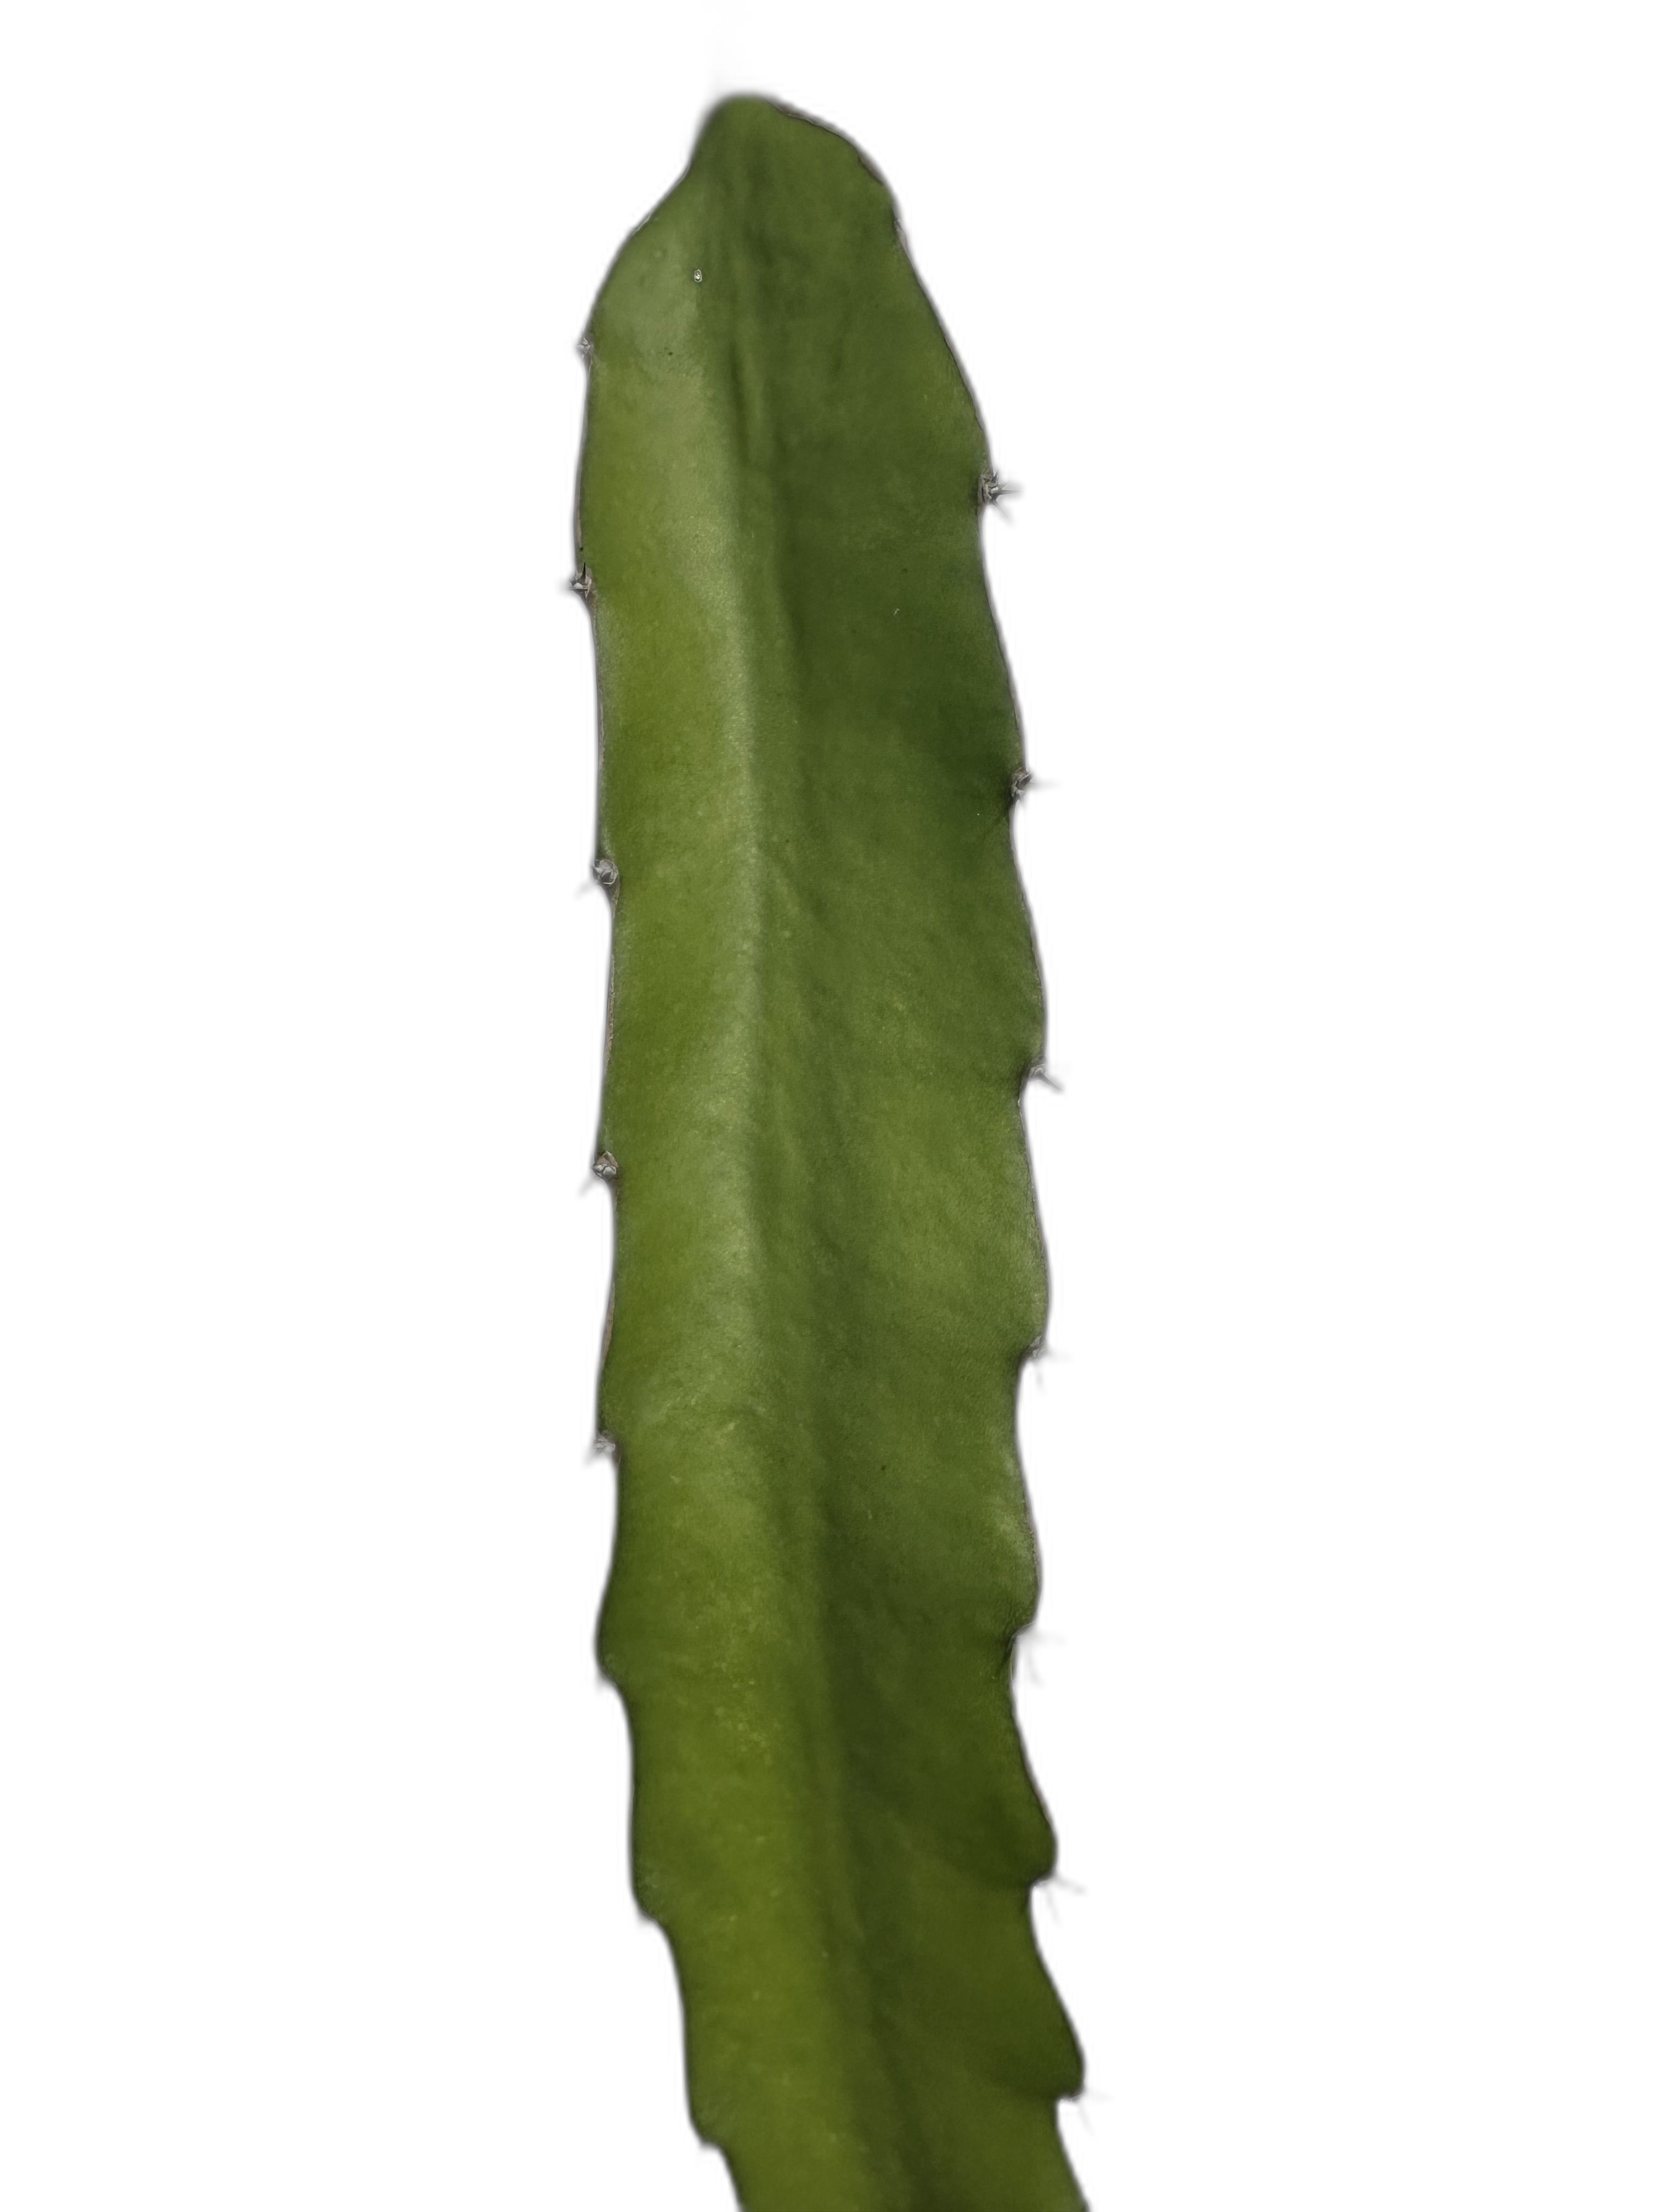
Label: Good leaf